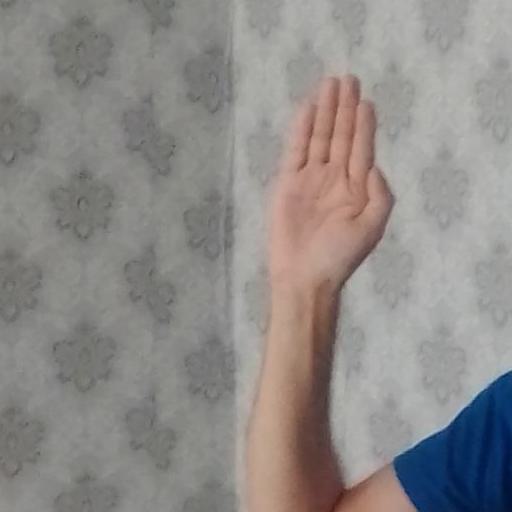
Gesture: stop